Peace River

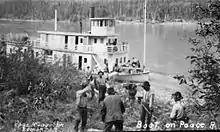
The "Grenfell" was one of the vessels that shipped cargo on the Peace River.

The Peace River has two navigable sections, separated by the Vermilion Chutes, near Fort Vermilion.